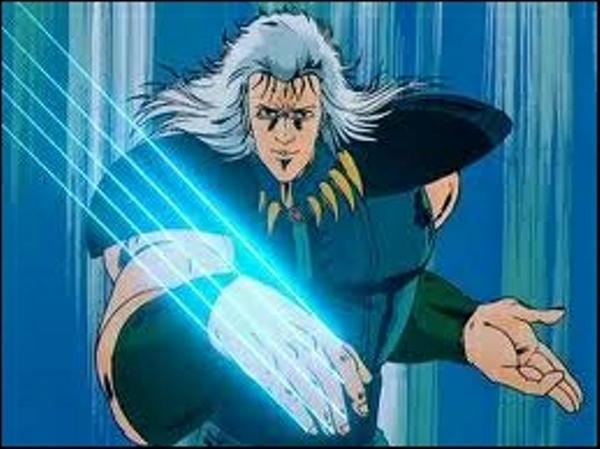
回答: あちらのお客様からです